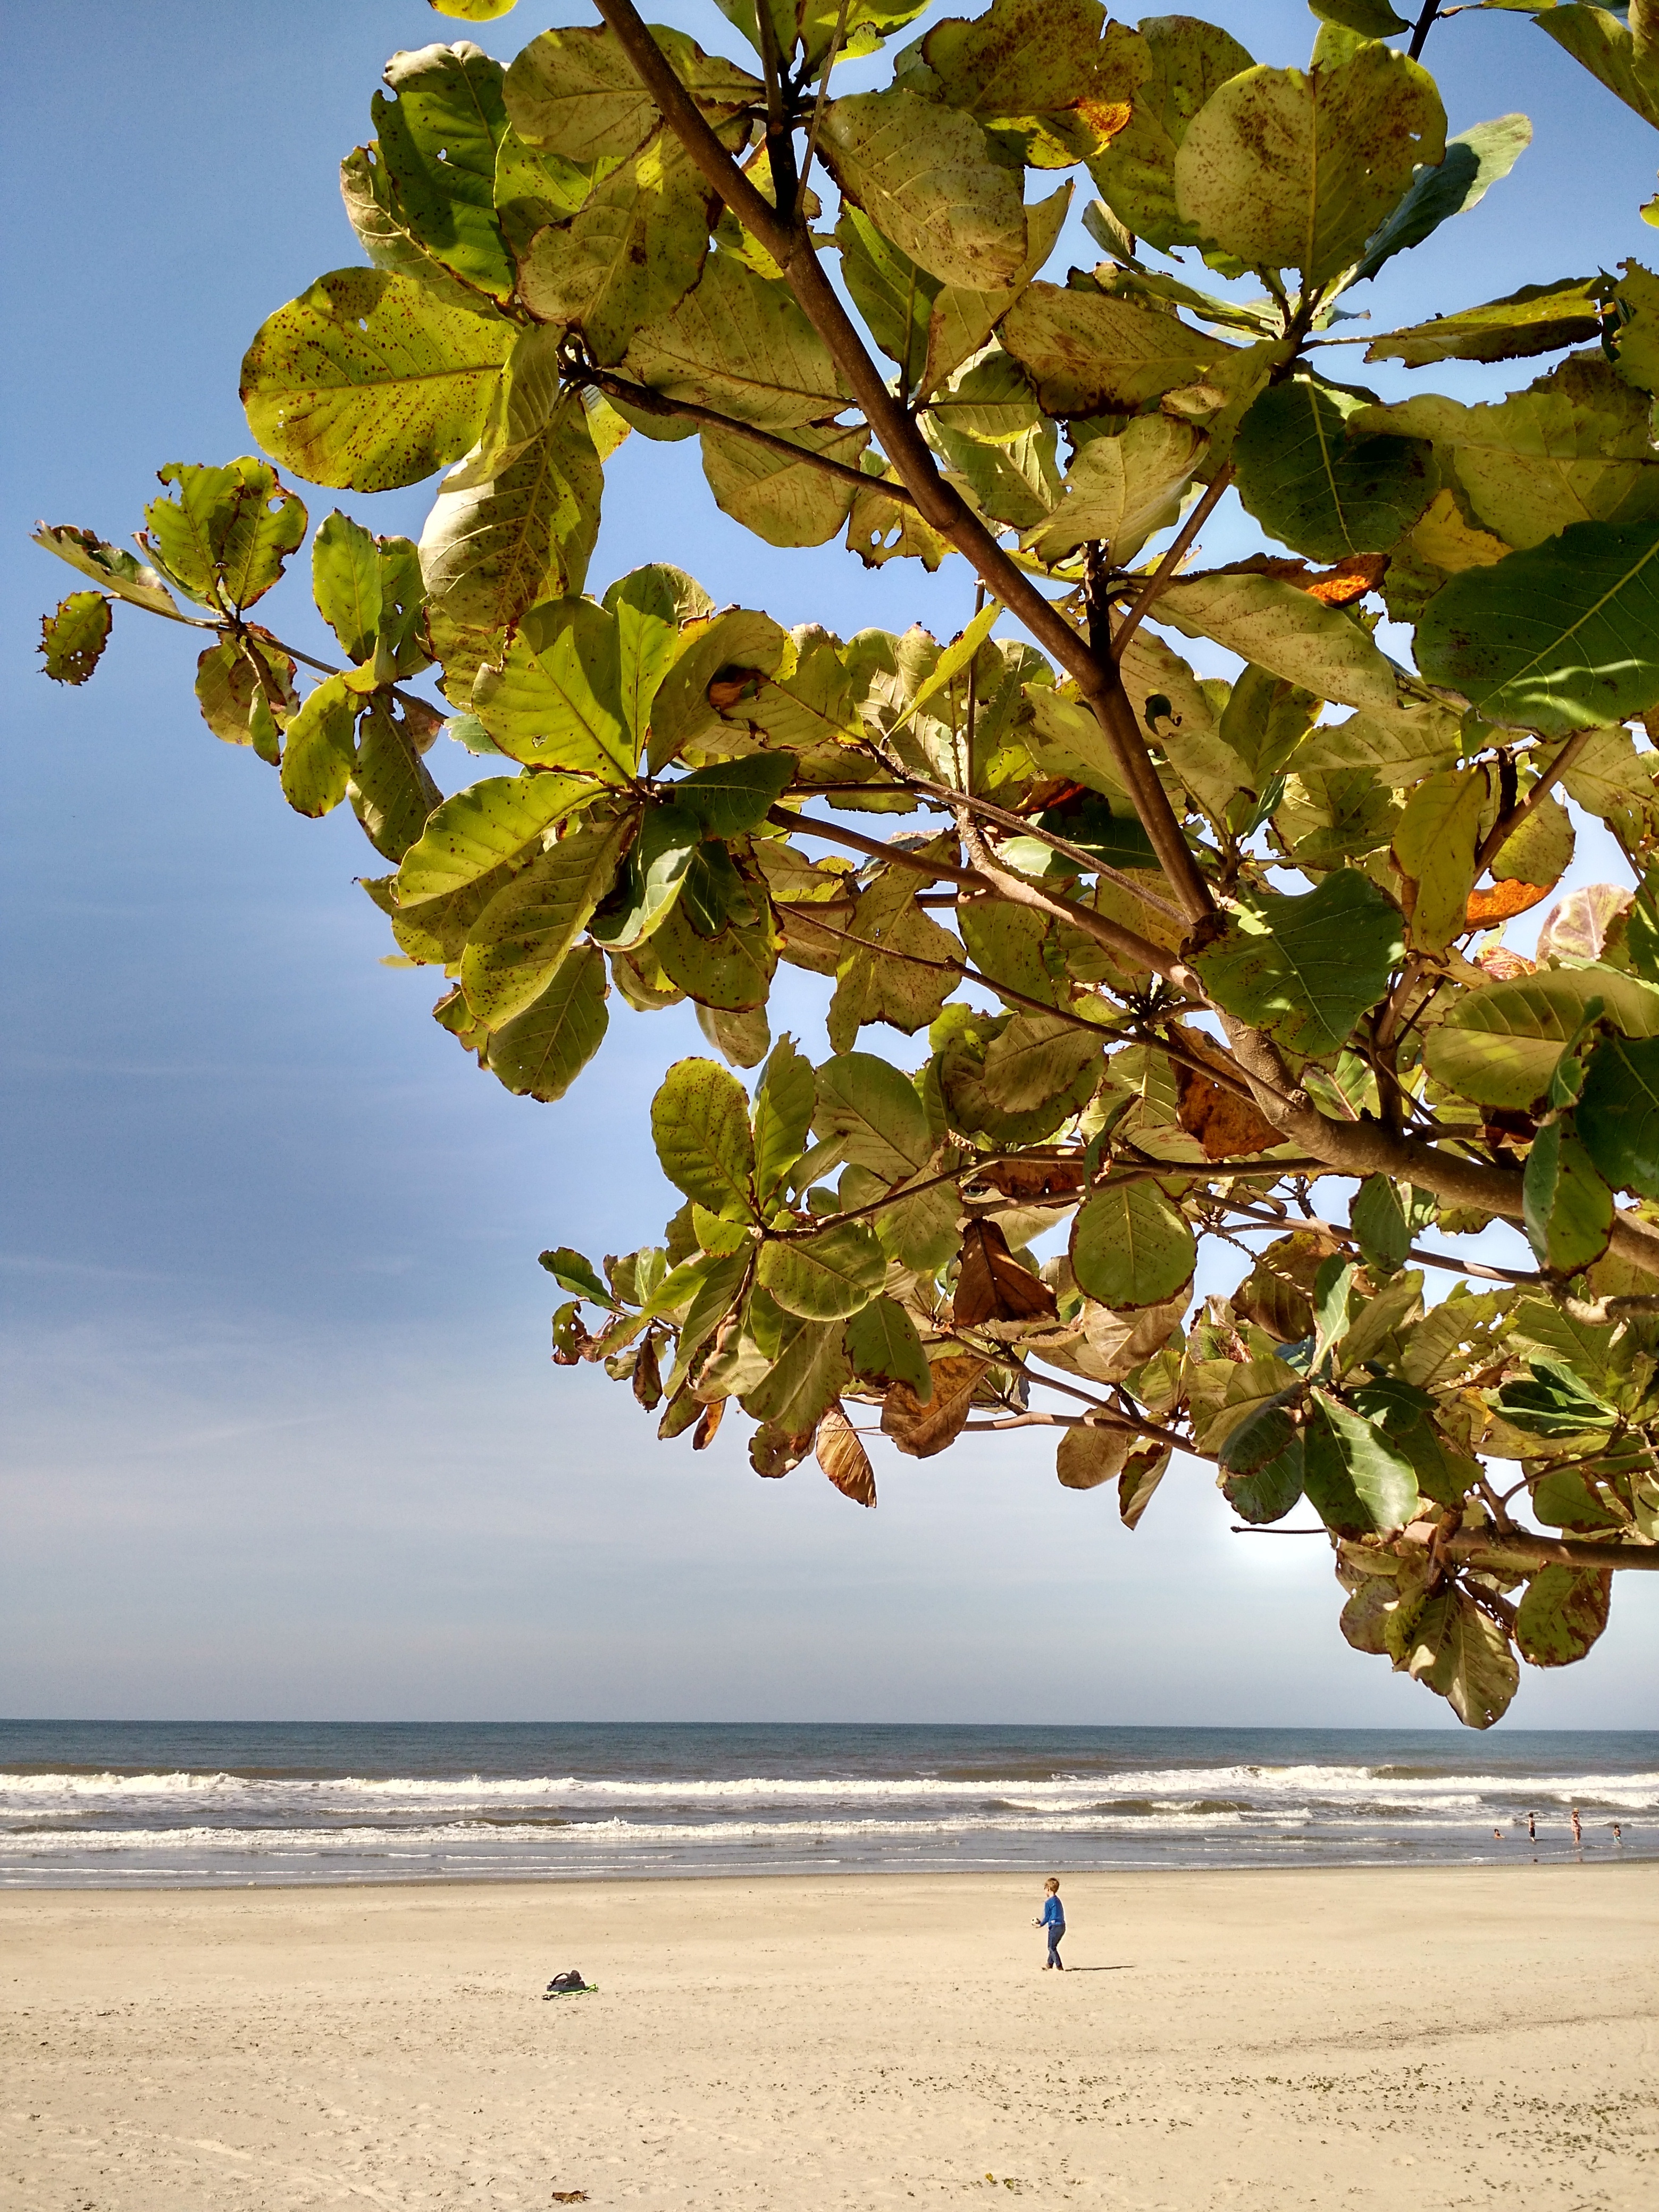
beach, landscape, tree, nature, branch, blossom, plant, sunlight, leaf, flower, food, produce, autumn, botany, flora, season, mar, flowering plant, woody plant, land plant